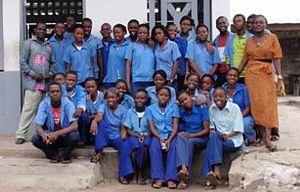
Classe de T3A (équivalent du CM1) à l'École Spéciale de Brazzaville (Congo)
Marguerite Tiberghien, née en 1926 à Roubaix dans le département du Nord, est une religieuse française des Sœurs de Saint Vincent de Paul, surtout connue pour la création de l'École spéciale de Brazzaville au Congo, qui scolarise gratuitement depuis 1974 les exclus du système scolaire : enfants et jeunes déscolarisés, adultes illettrés et handicapés.